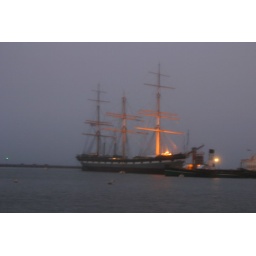
Beautiful sail boat in the SF bay